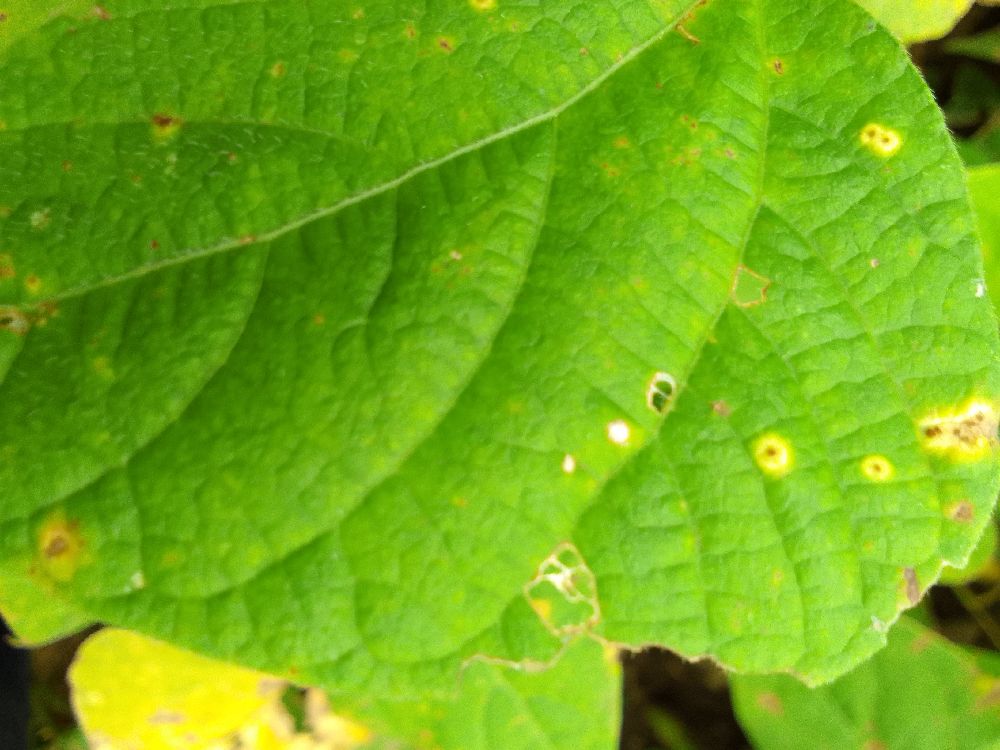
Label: rust